Morelos

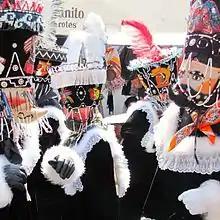
Chinelos

Most of the state's traditional music is associated with corridos. The "corrido" is sung and played in many parts of Mexico. Those performed in Morelos belong to the "sureño" (southern) type, which can be complicated but, unlike the northern version, is not meant for dancing. The lyrics of this type of corrido generally have eight syllables per line forming stanzas of five verses each. This type of corrido dates back before the Mexican Revolution, but the tradition has waned. One band noted for saving traditional melodies and songs is the "Banda Tlayacapan", based in Tlayacapan in the north of the state. This band was formed in 1870 and is the state's oldest band organization. In popular music, the best-known composer from the state is Arturo Márquez, who was born in Samosa, Sonora, but has lived in Cuernavaca for a long time. He is known for his danzones.